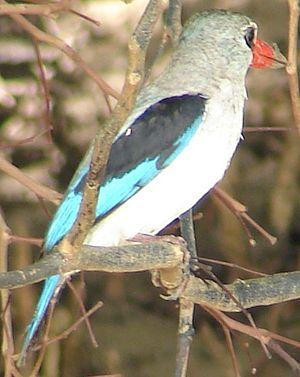
Le Martin-chasseur des mangroves est une espèce d'oiseau appartenant à la famille des Alcedinidae. C'est une espèce monotypique.